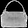
Label: Bag